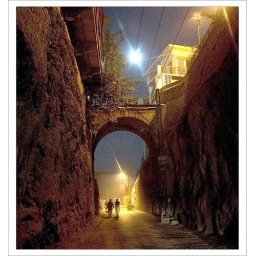
Across the hill , a street in Sukkur.